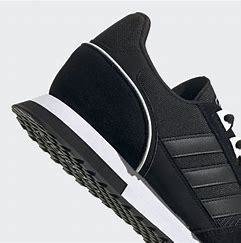
Brand: Adidas
Model: 8K 2020